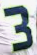
Number: 3